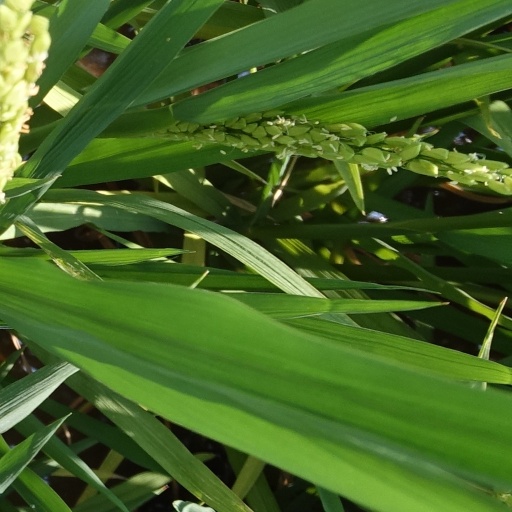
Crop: rice